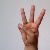
The image shows a hand gesture representing the letter 'W' in Indian Sign Language.